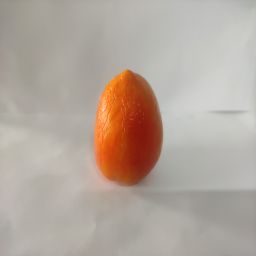
Crop: Tomato
Quality: Ripe